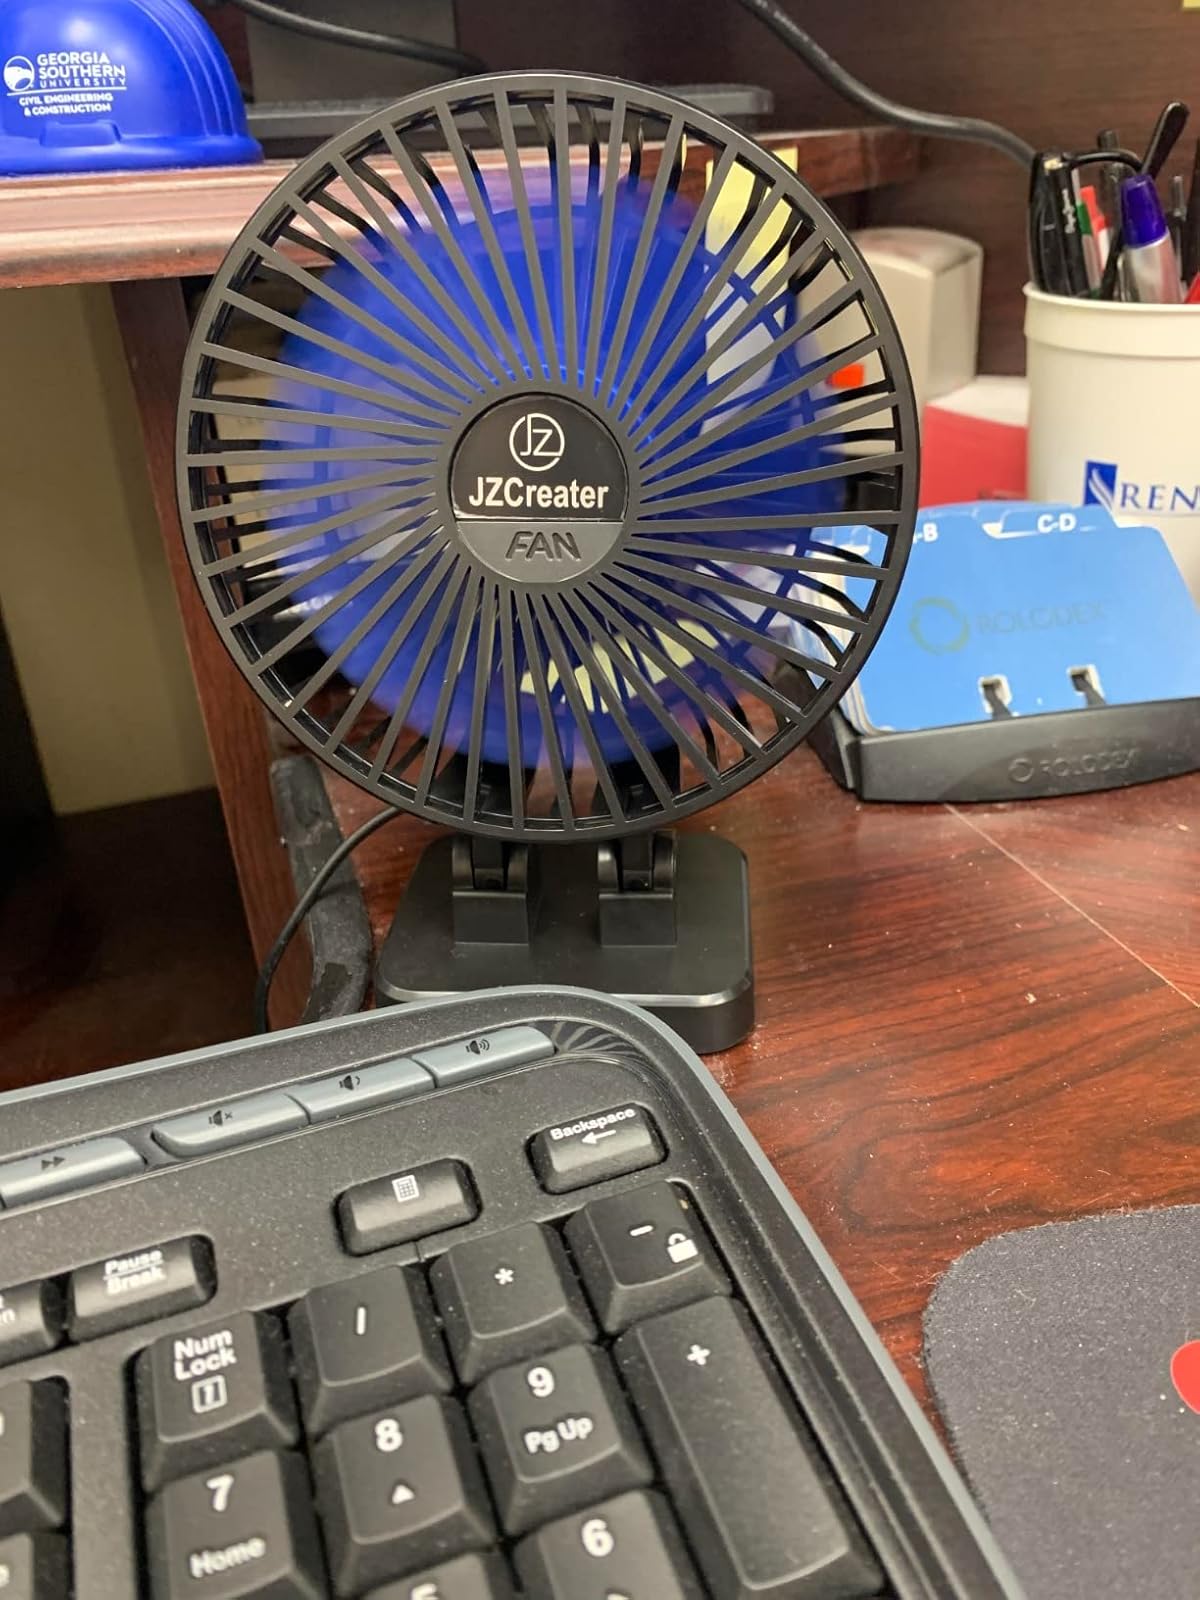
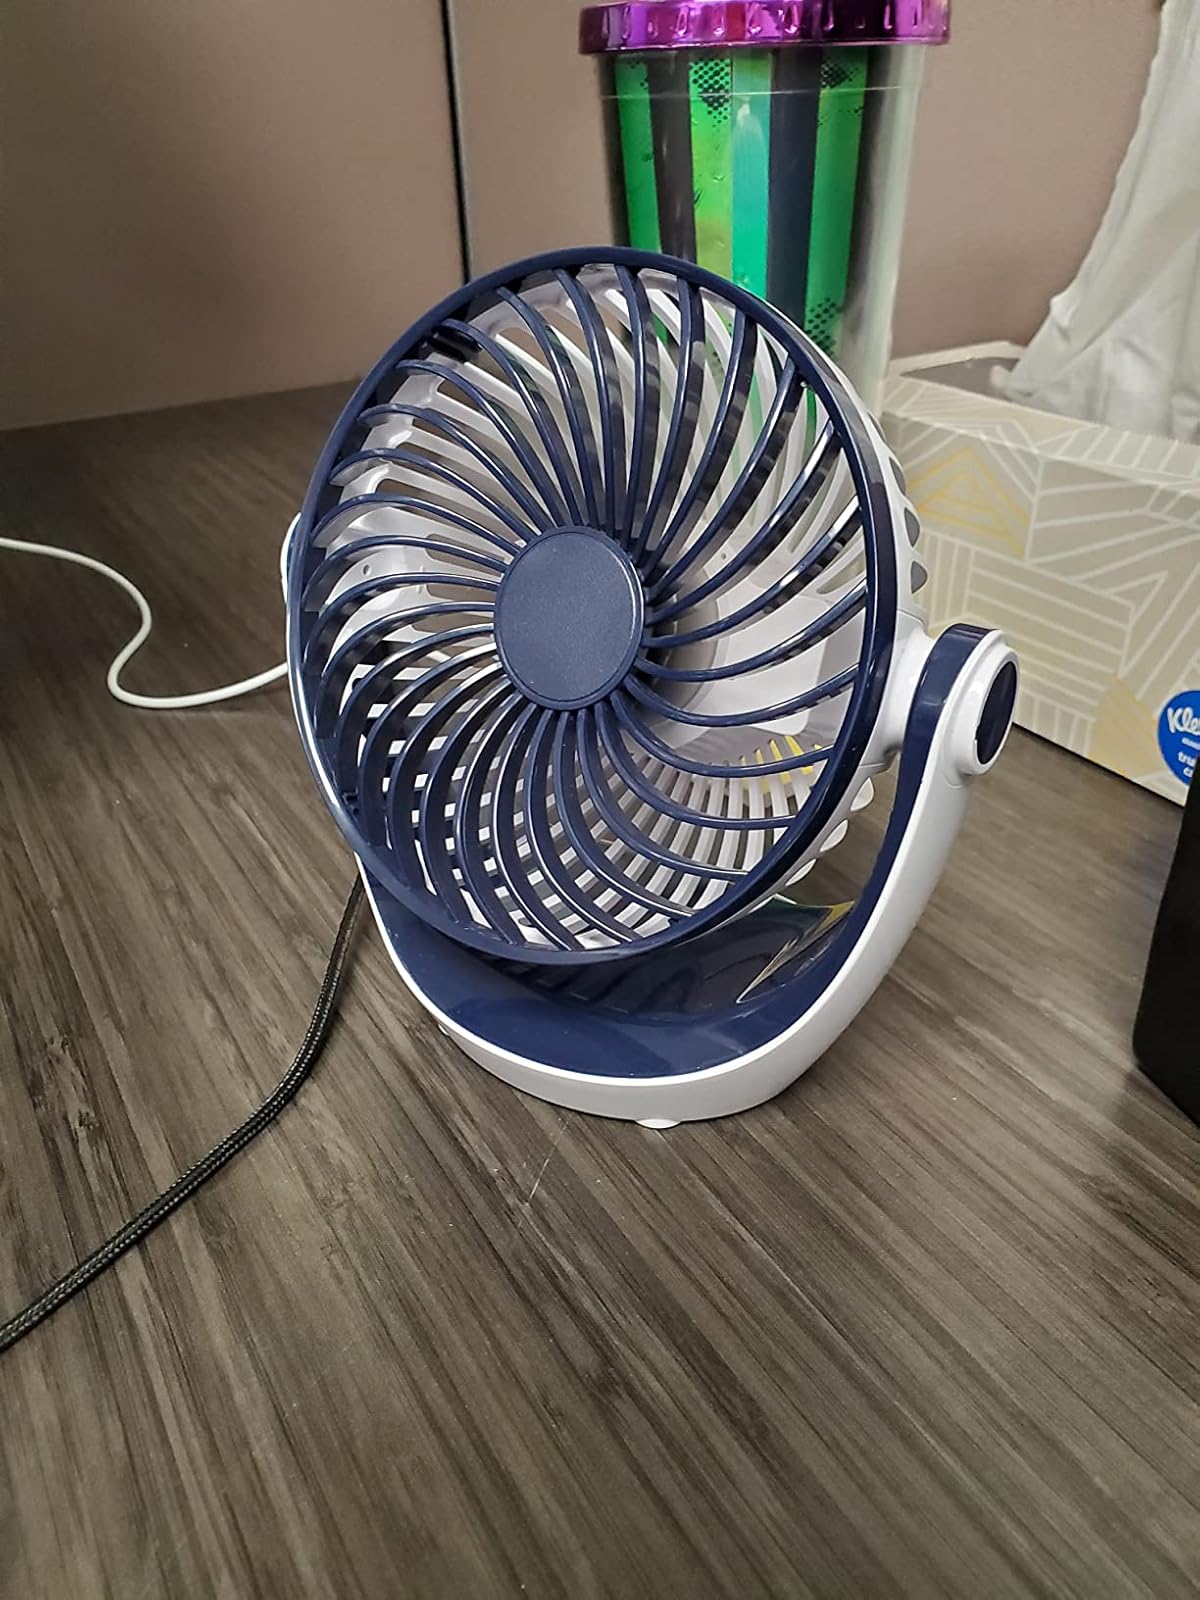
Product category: fan
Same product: no